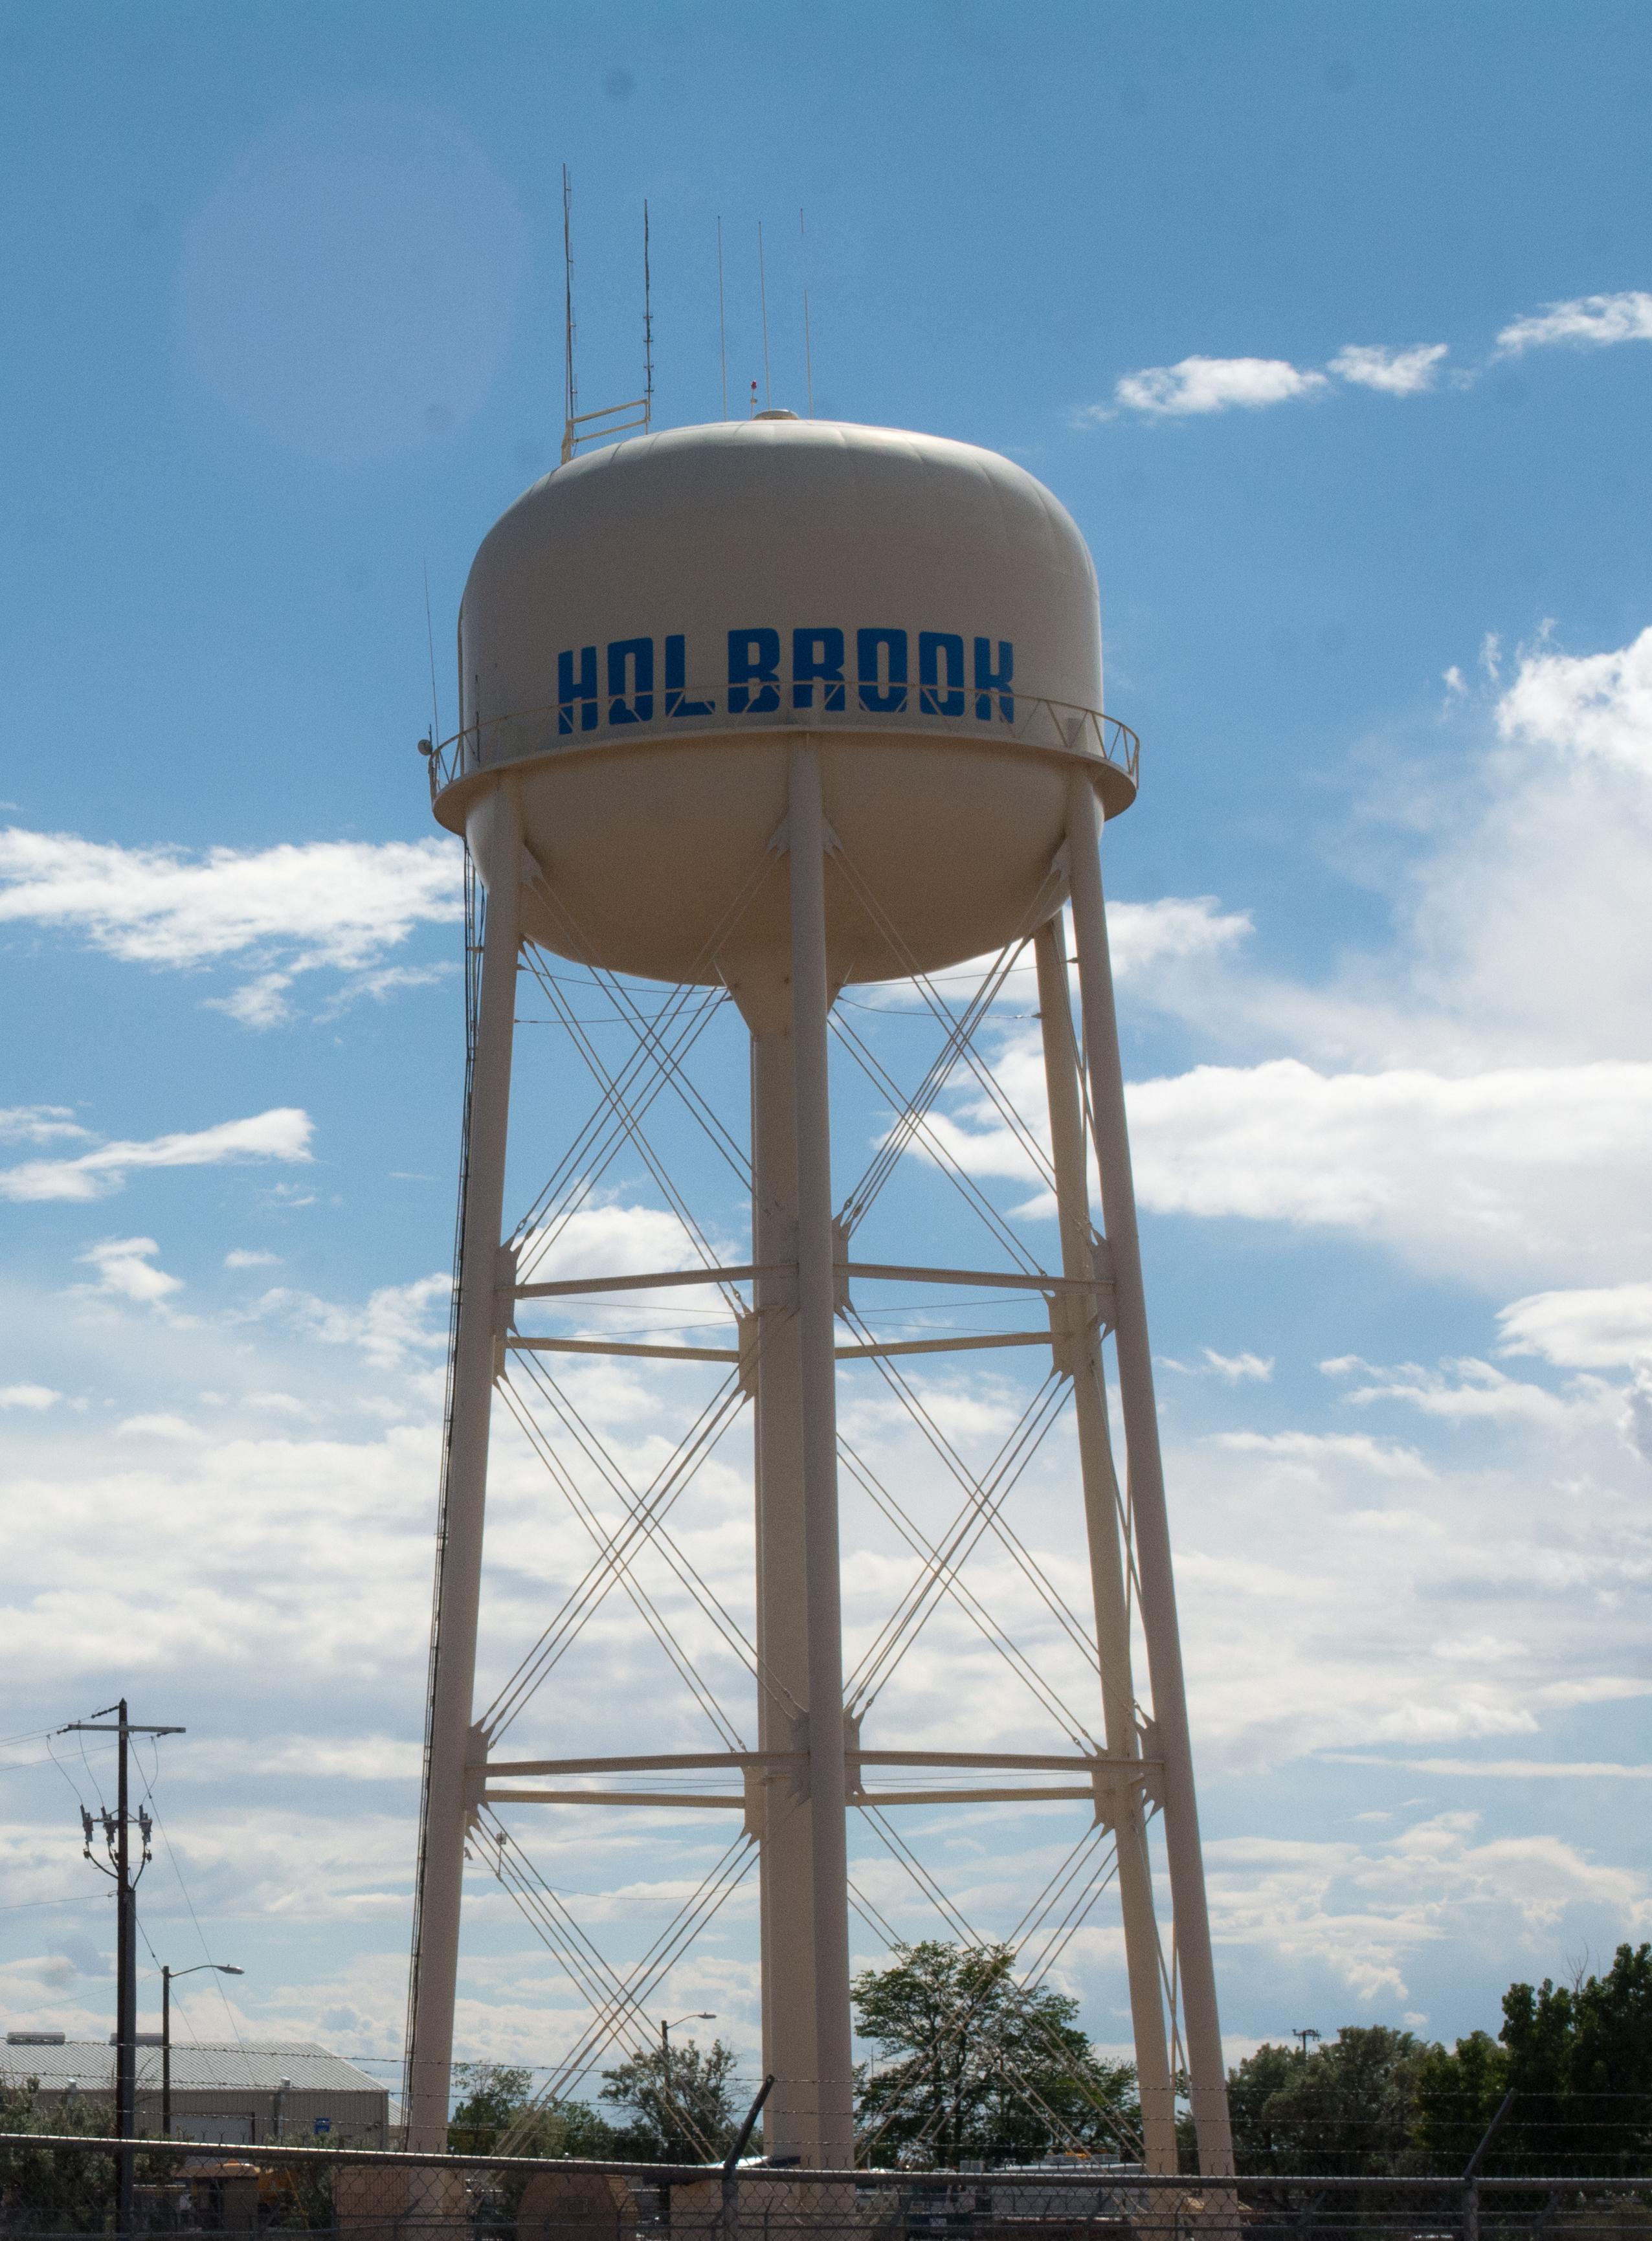
sky, tower, landmark, water tower, control tower